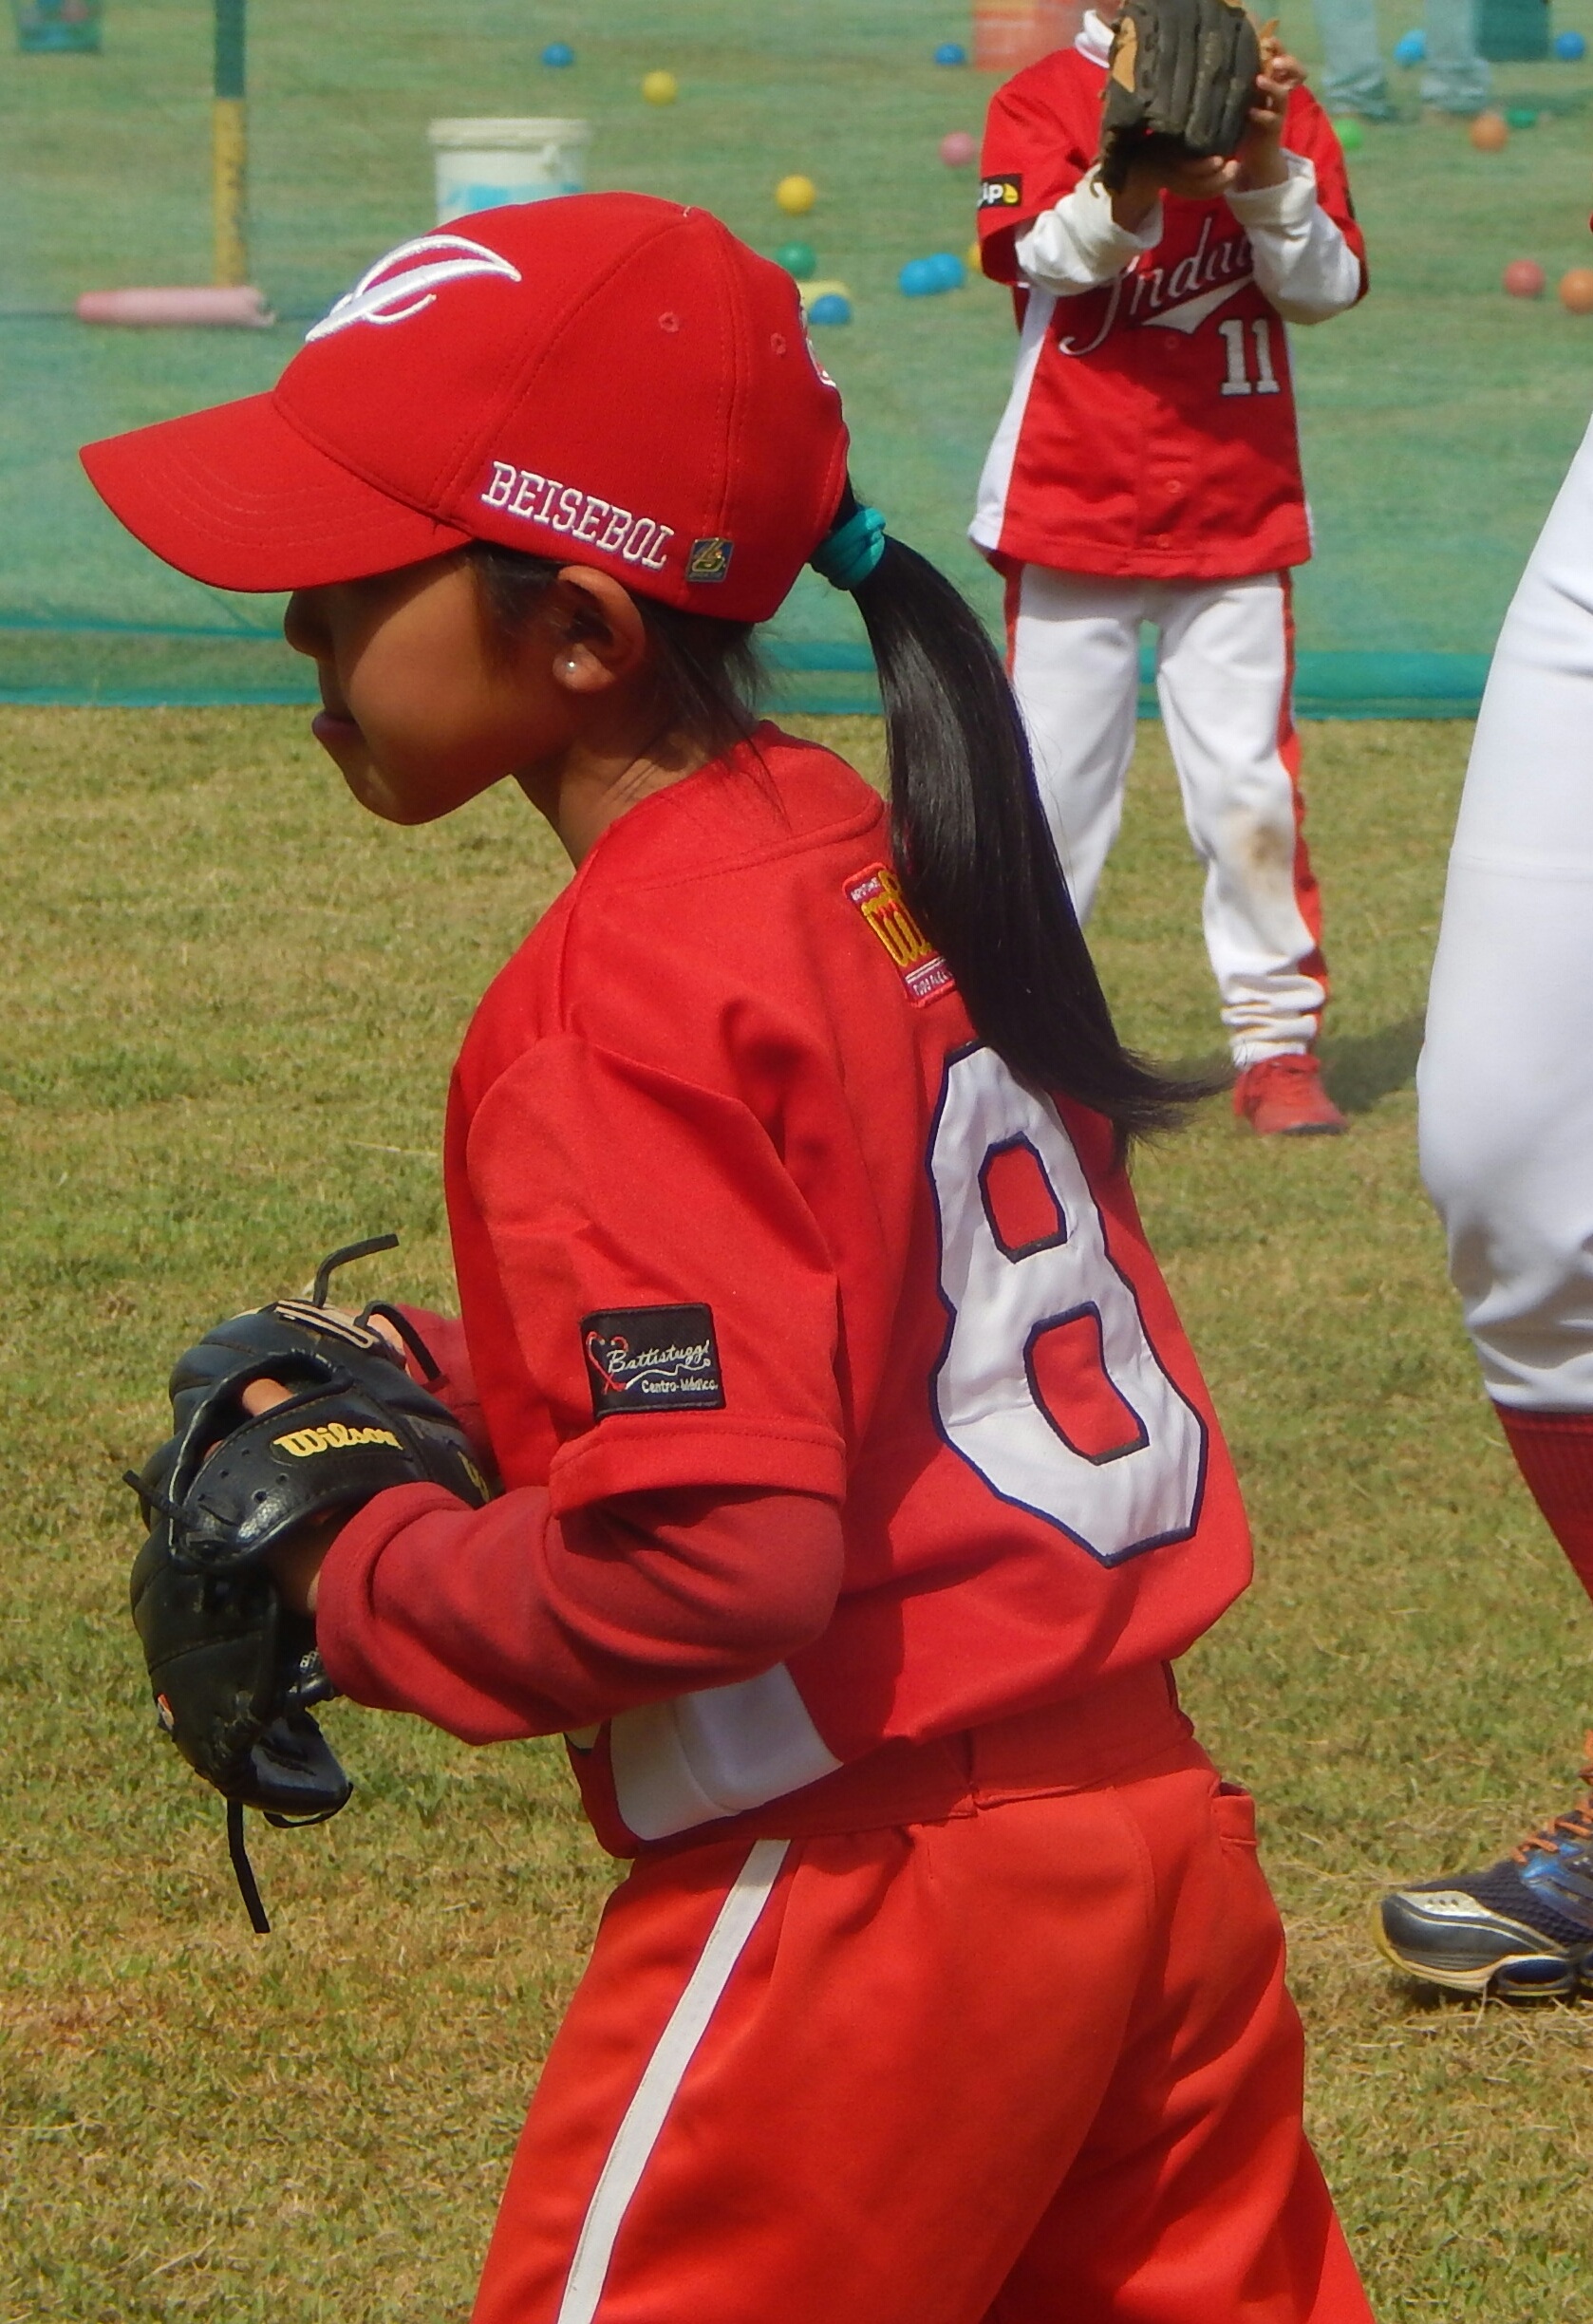
girl, hair, baseball, game, red, child, children, sports, jockey, tournament, brazilian, little girl, ethnicity, competition event, bat and ball games, baseball positions, basebal, red uniform